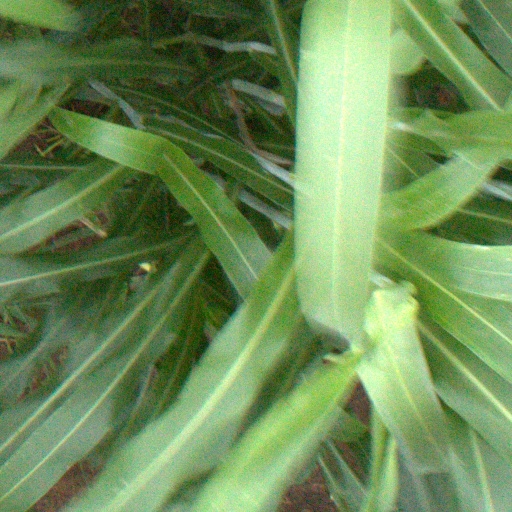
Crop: sorghum